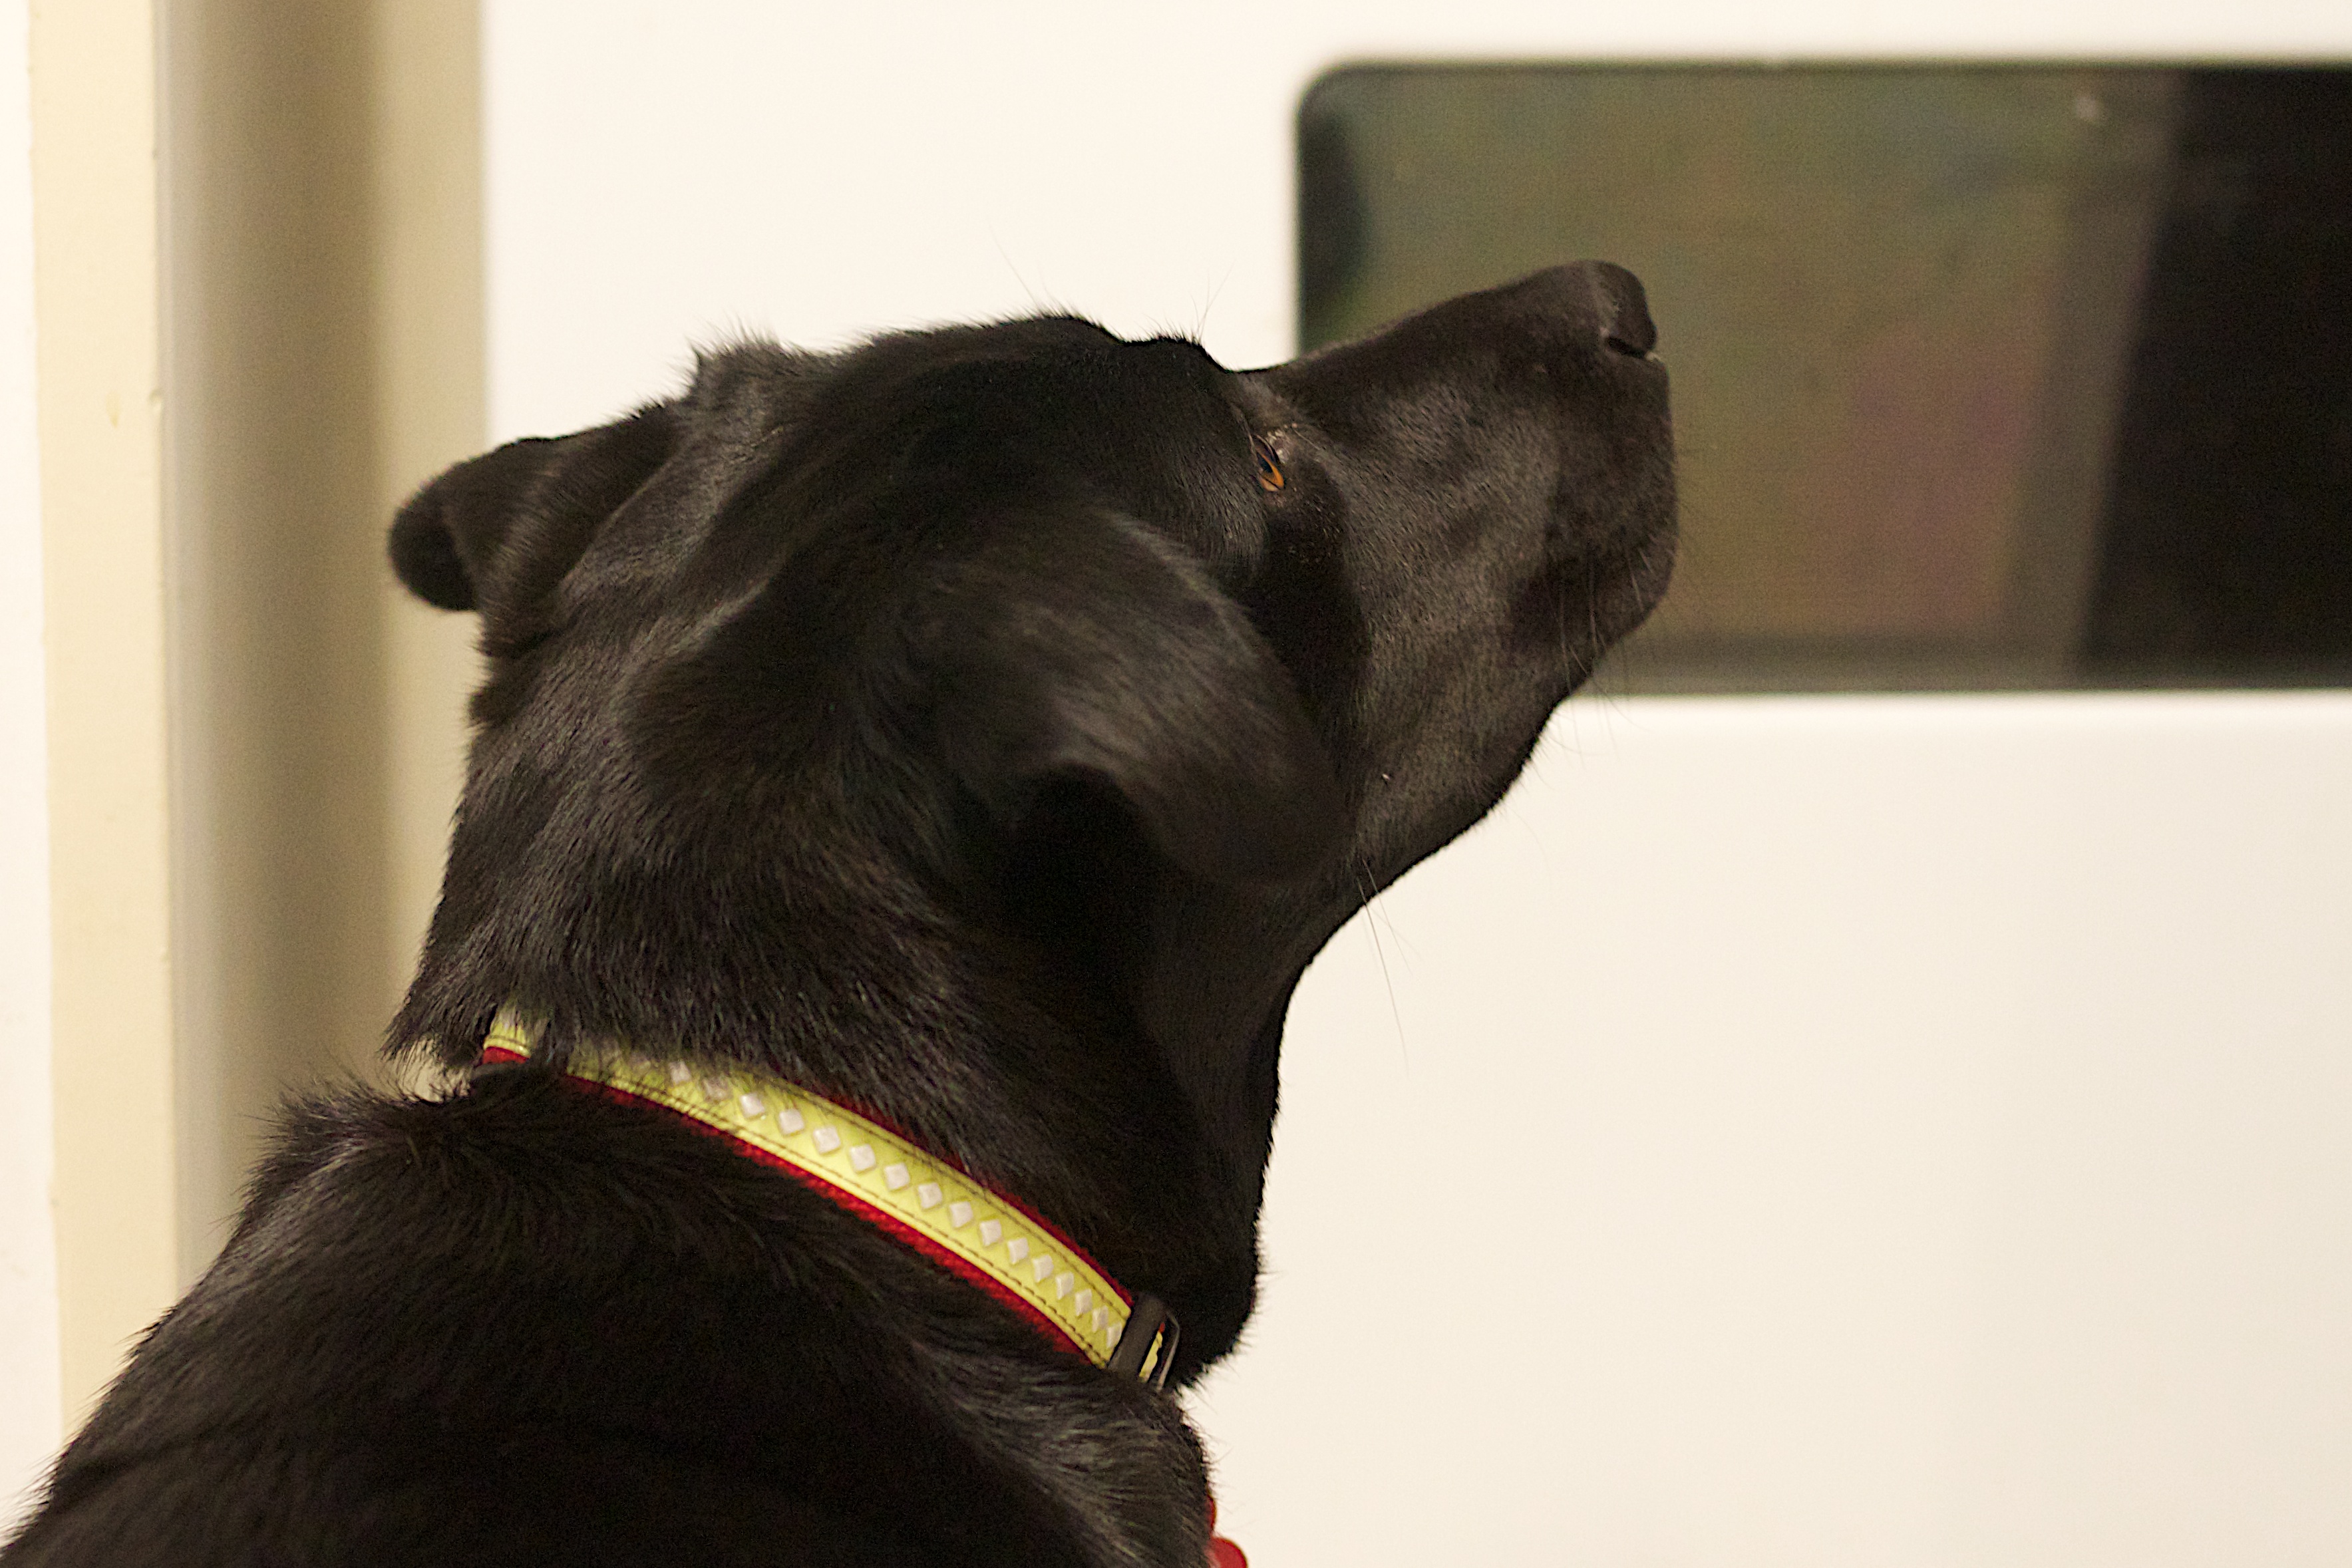
dog, mammal, black, vertebrate, odyssey, guard dog, dog like mammal